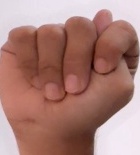
ASL sign: T